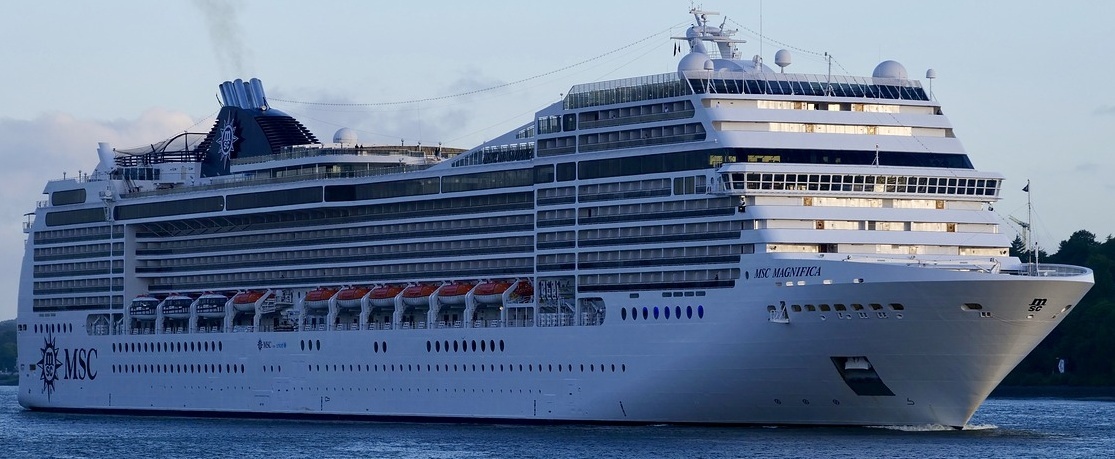
Vehicle type: Ships